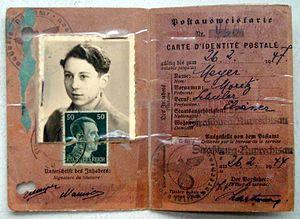
Carte d’identité postale (Postausweiskarte) délivrer à M. Maurice Meyer, etablie à Strasbourg le 26 février 1944